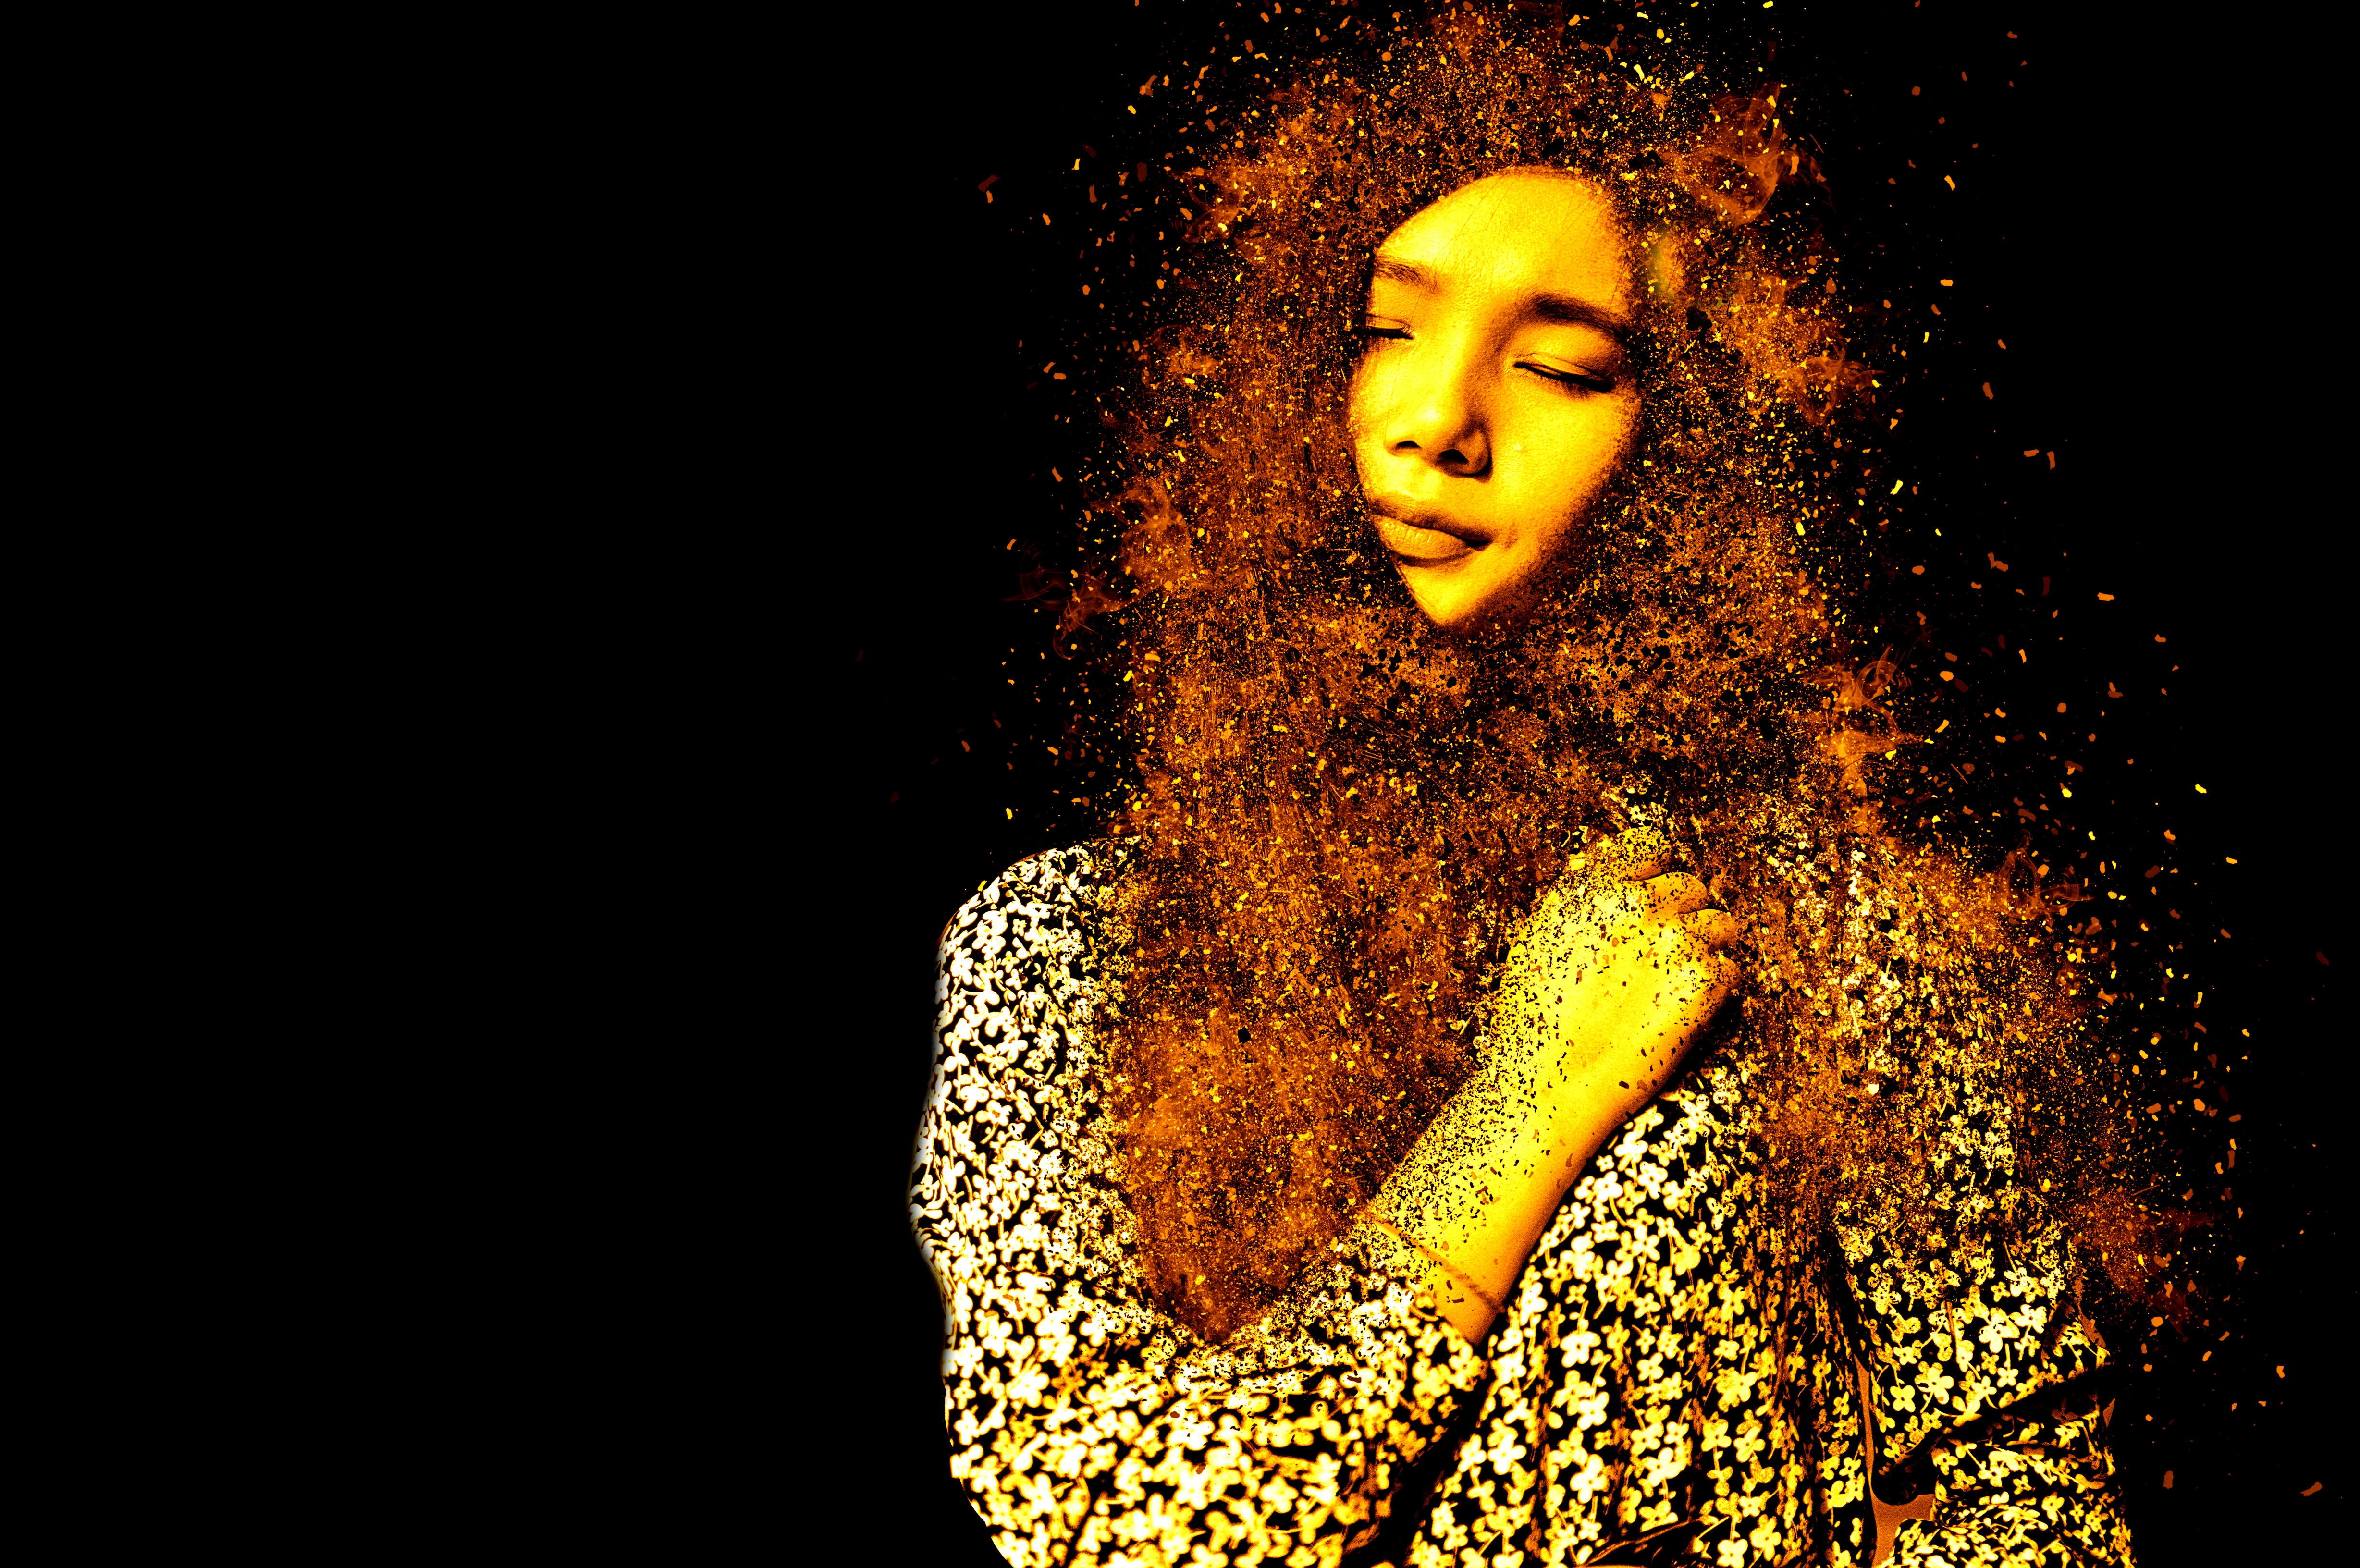
woman, hair, female, portrait, model, darkness, eyes closed, face, art, head, beauty, beautiful, pretty, dreamy, young woman, sensual, computer wallpaper